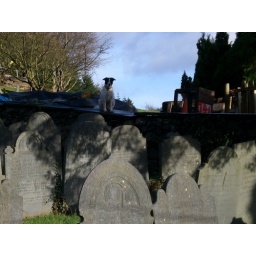
On the road from Corris to Upper Corris: A dog watches over a graveyard